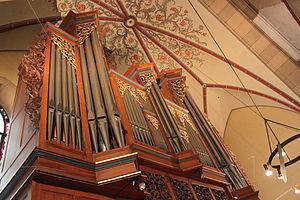
Rieger Orgelbau est une entreprise de facture d'orgue autrichienne fondée par Franz Rieger en 1845 à Jägerndorf, devenu aujourd'hui Krnov en République tchèque. Elle a aujourd'hui son siège à Schwarzach, tandis qu'elle conserve un autre atelier à Krnov.